Paul Scofield

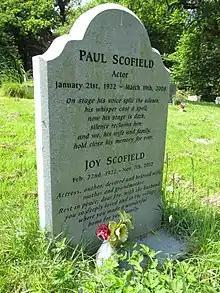
Paul and Joy Scofield's gravestone in St Mary's churchyard, Balcombe, West Sussex

In 1964, Scofield acted in the John Frankenheimer war film "The Train" alongside Burt Lancaster. The film is set in August 1944 during World War II, it pits French Resistance-member Paul Labiche (Lancaster) against German Colonel Franz von Waldheim (Scofield), who is attempting to move stolen art masterpieces by train to Germany. The film received positive acclaim and was ranked as one of the best films by the National Board of Review.